Moonlite BunnyRanch

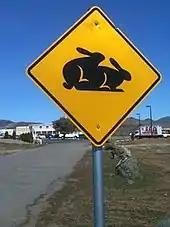
A sign found outside Moonlite BunnyRanch

The brothel now known as the Moonlite BunnyRanch first opened in 1955 as the Moonlight Ranch. There is a historical marker on the premises, found just inside of the property's original main gate, as the ranch is located near a stop on the original Pony Express. It operated discreetly until 1971, when Nevada began regulation of houses of prostitution. Dennis Hof, a frequent customer, purchased the business in 1992 for $700,000 and invested another $500,000 in upgrading the facilities and decor.